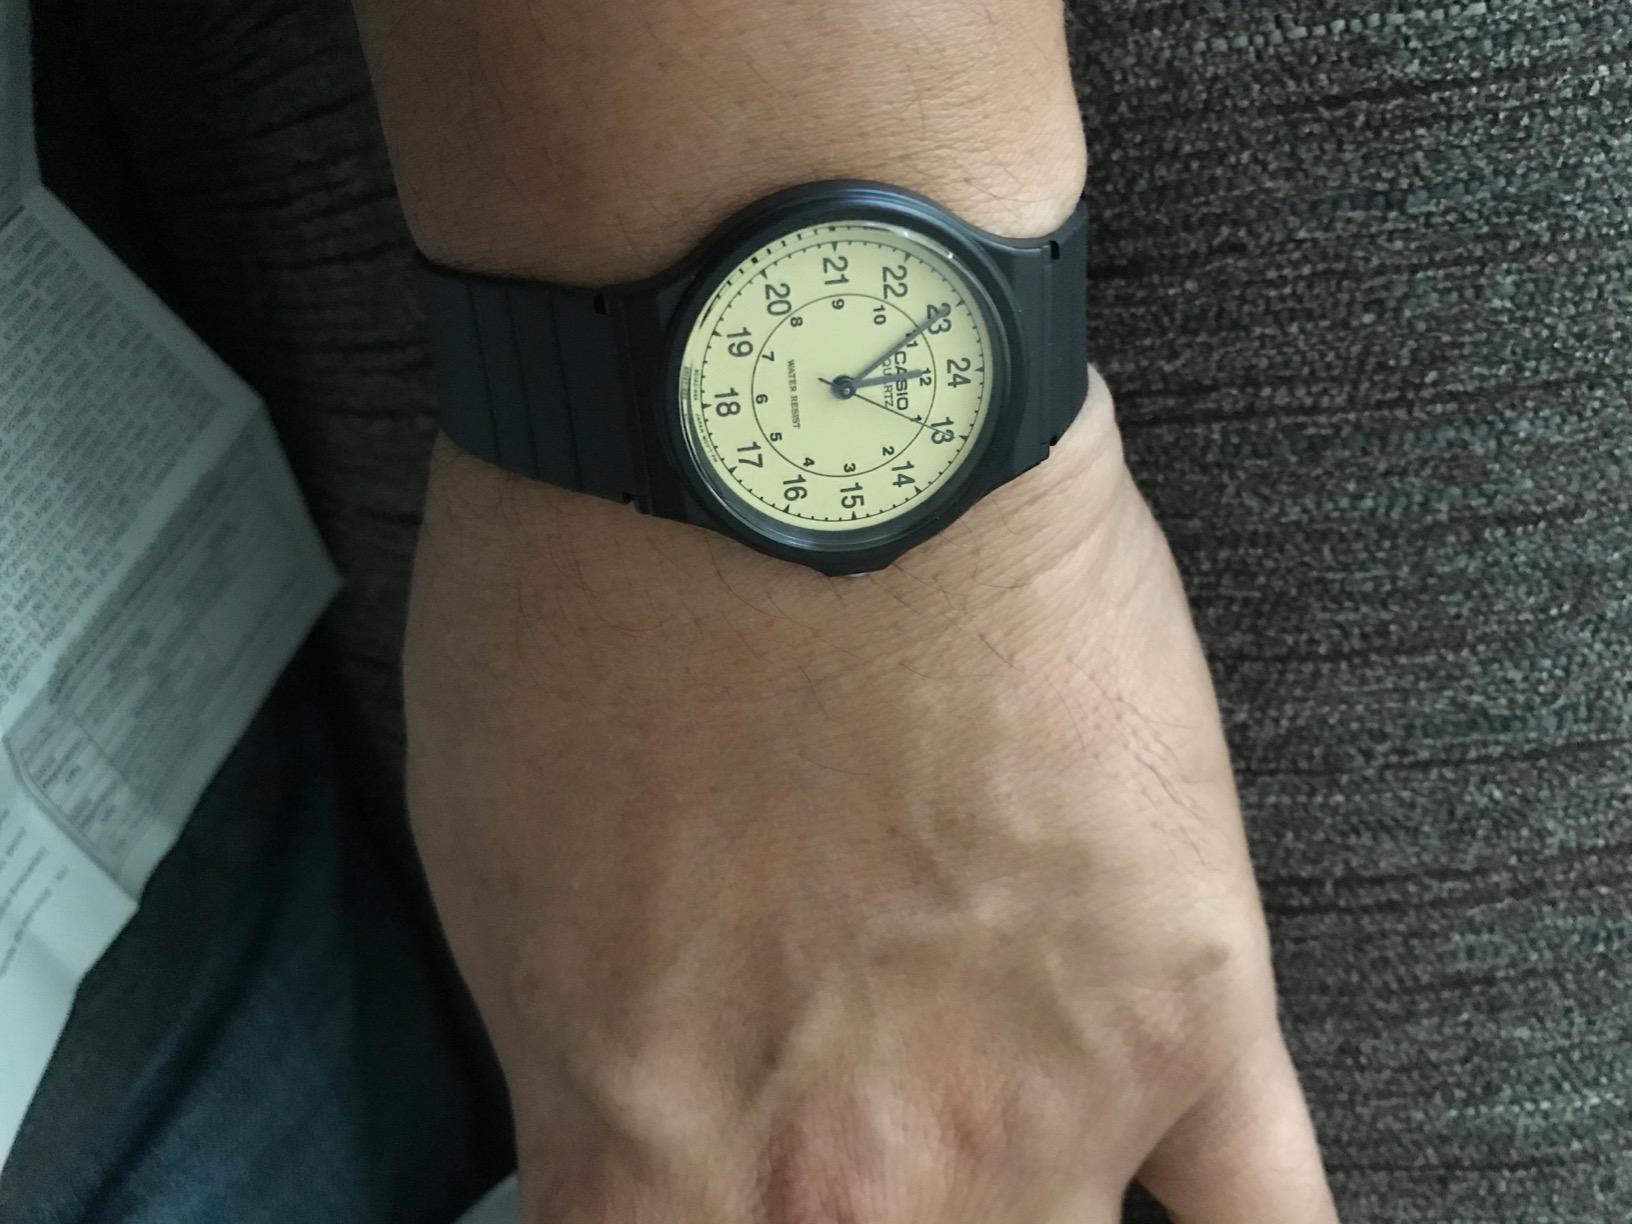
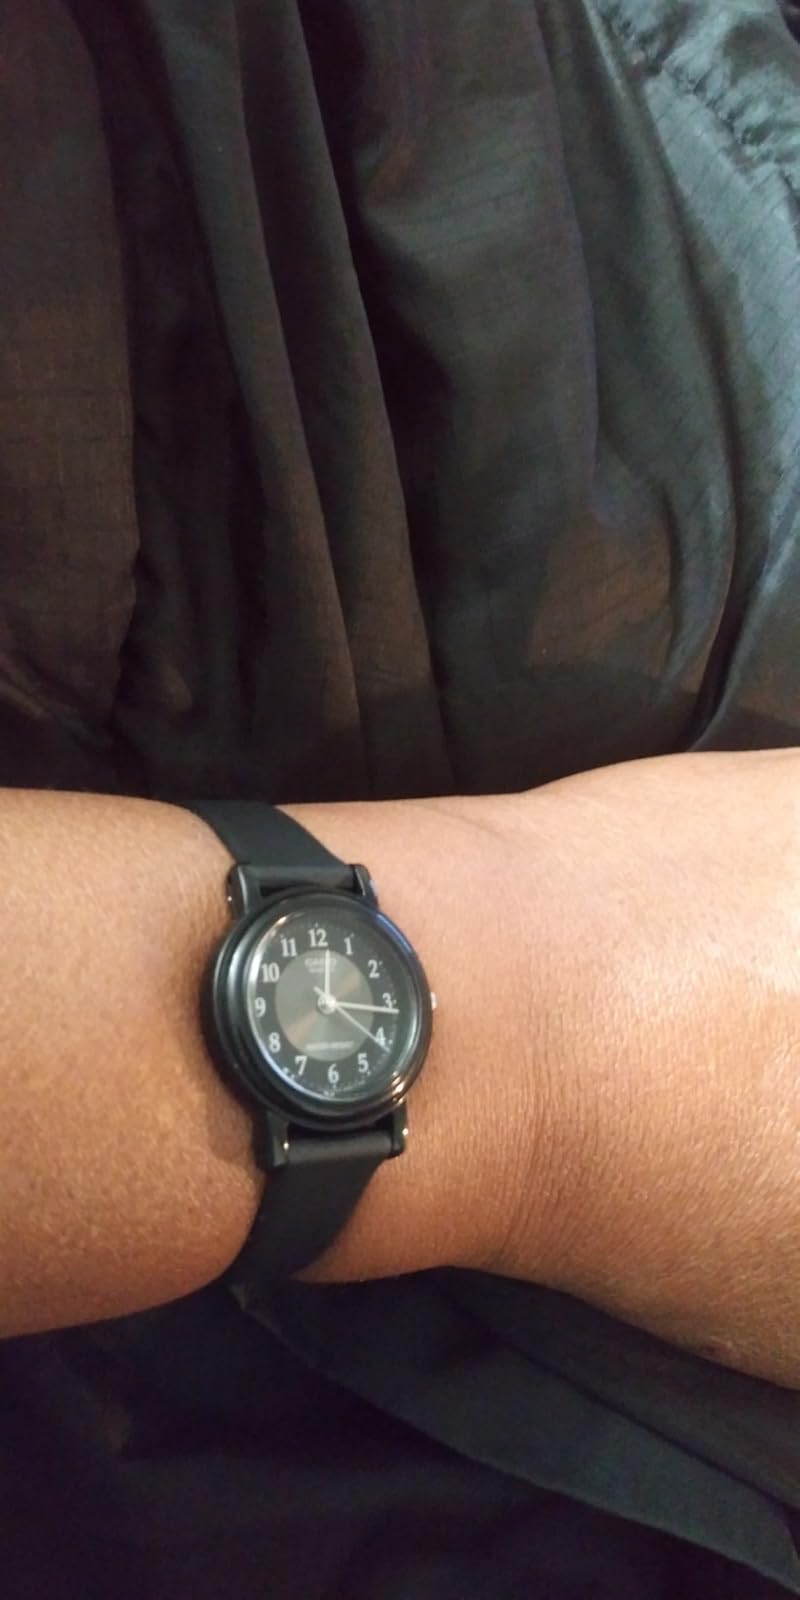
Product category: accessories_watch
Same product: no